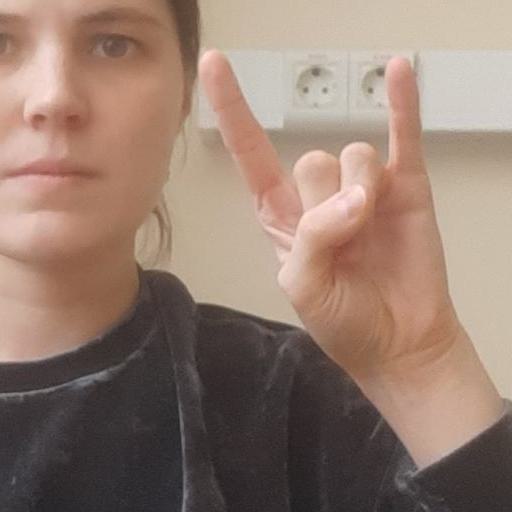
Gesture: rock